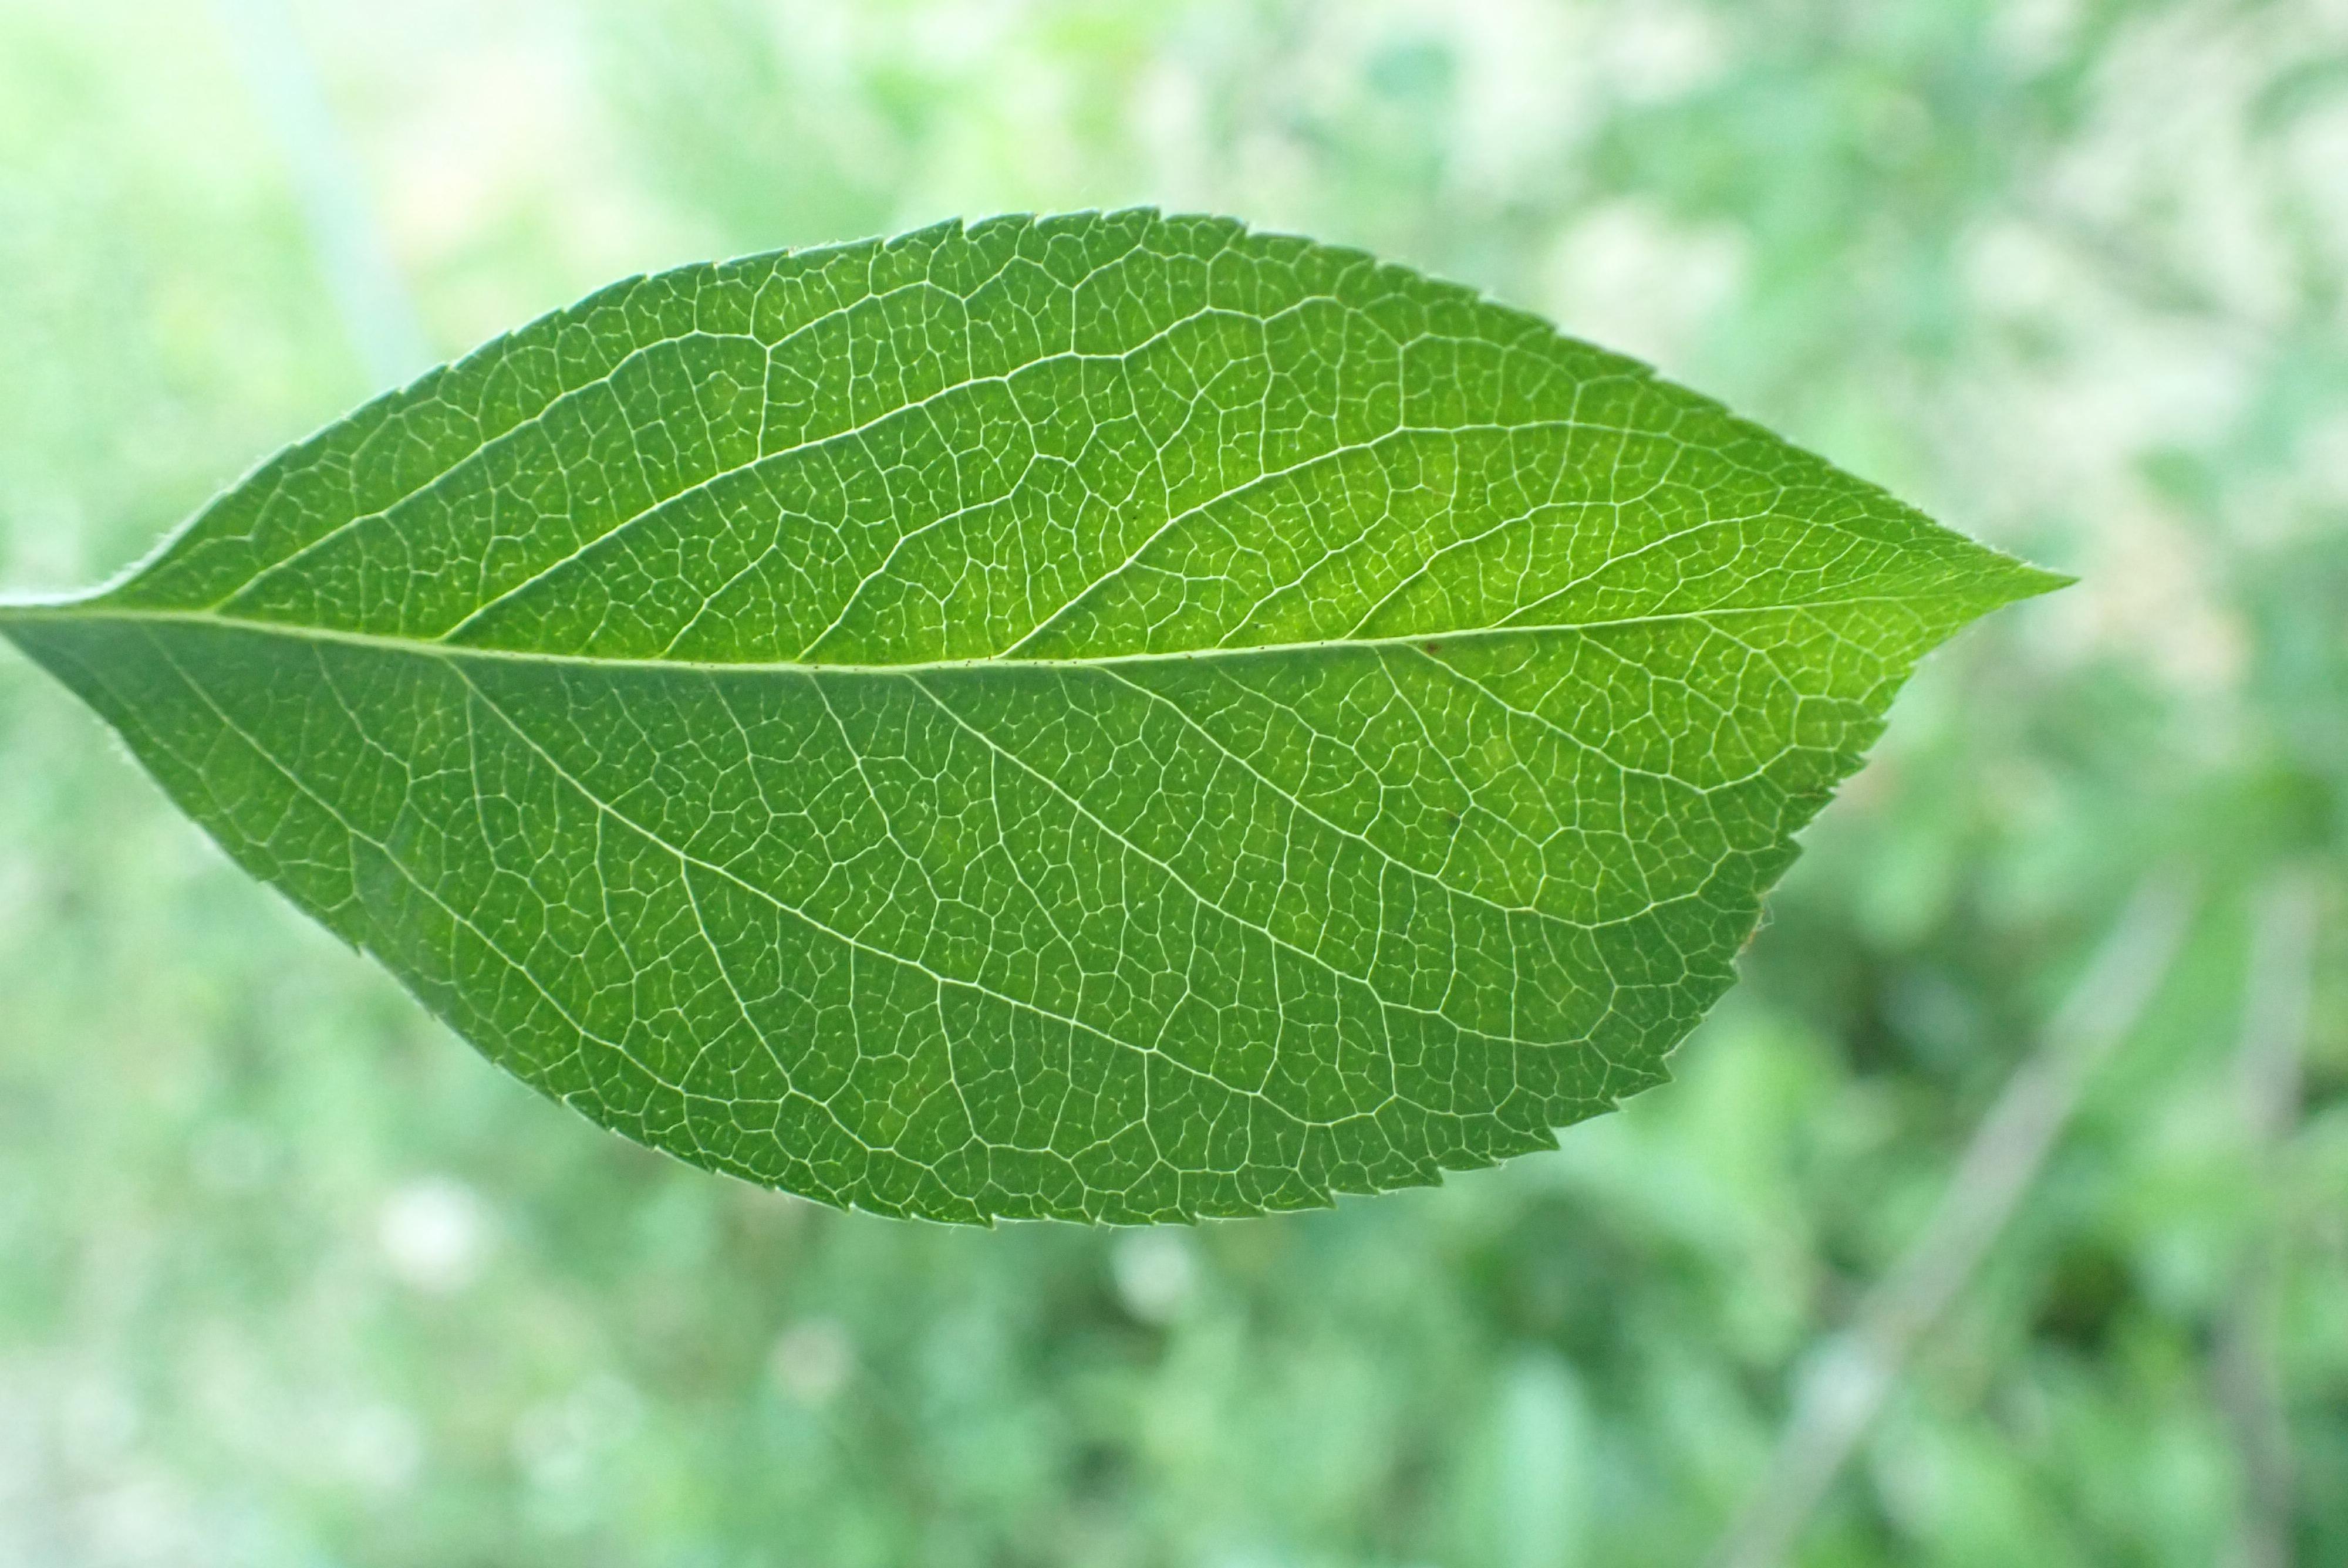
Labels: healthy